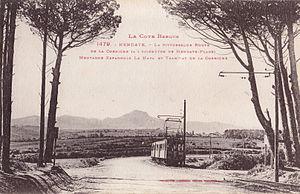
Carte postale ancienne éditée par LF, n°1479
Le réseau basque de la compagnie des Voies Ferrées Départementales du Midi est un réseau de chemins de fer d'intérêt local et de tramways créé en 1916 pour desservir le Pays basque dans le département des Pyrénées-Atlantiques. Il a fonctionné entre 1916 et 1949.